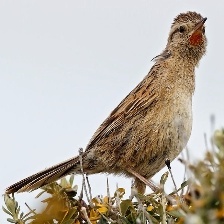
Species: AUSTRAL CANASTERO
Scientific name: ASTHENES ANTHOIDES